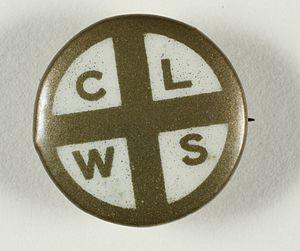
La Church League for Women's Suffrage est une organisation britannique, fondée par le révérend Claude Hinscliffe en 1909, militant pour le droit de vote des femmes.